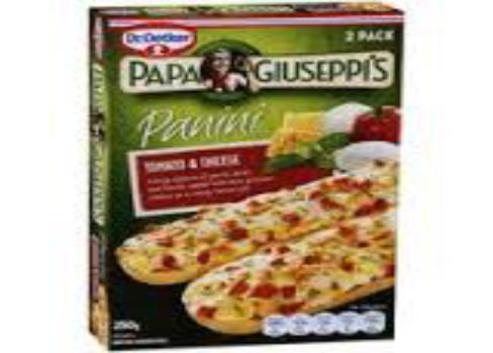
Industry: Food